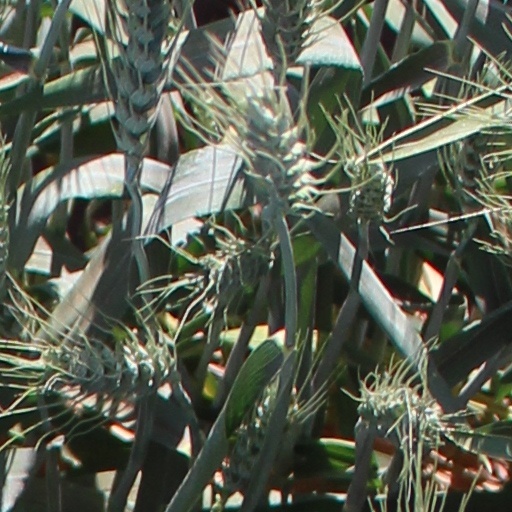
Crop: wheat